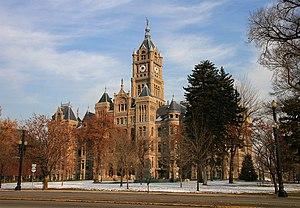
L’isolement bas est une technique de construction parasismique efficace et peu coûteuse. Son but est de découpler les superstructures des bâtiments de leur partie basse afin de résister aux séismes sans avoir besoin d'une structure extrêmement résistante et dispendieuse.